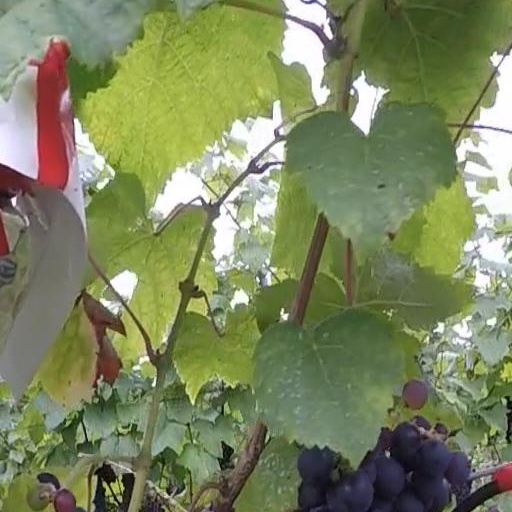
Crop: grape